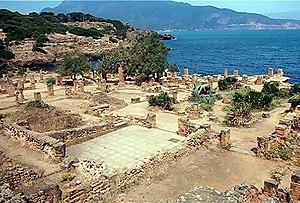
Ruines Romaines de Tipaza
Le tourisme en Algérie est un secteur économique de ce pays. Il s'agit d'une activité importante, aussi bien pour les Algériens qui choisissent d'y passer leurs vacances, que pour les étrangers qui viennent y faire un séjour. L'Algérie est le pays le plus grand du continent africain et le 10ᵉ pays le plus grand au monde en superficie totale. Situé en Afrique du Nord, une des principales attractions touristiques est le Sahara, le plus grand désert au monde. Quelques dunes de sables peuvent atteindre 180 mètres de hauteur.
Tipasa de Maurétanie est un site archéologique situé sur le territoire de la commune de Tipaza en Algérie, qui conserve les ruines d'une ville romaine. Le site a été classé patrimoine mondial de l'humanité par l'UNESCO en 2002 en décrivant le site comme " l'un des plus extraordinaires complexes archéologiques du Maghreb " reflétant de manière très significative les contacts entre les berbères et les vagues de colonisation punique et romaine entre le VIᵉ siècle av. J.-C. et le VIᵉ siècle de notre ère.
Cet article recense les sites concernés par l'observatoire mondial des monuments en 2000.